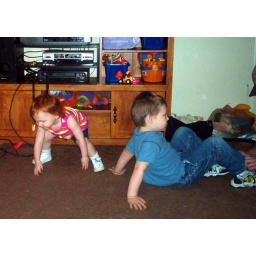
The girl trying to regain her balance after spinning in circles and the boy trying to learn to tie his shoes